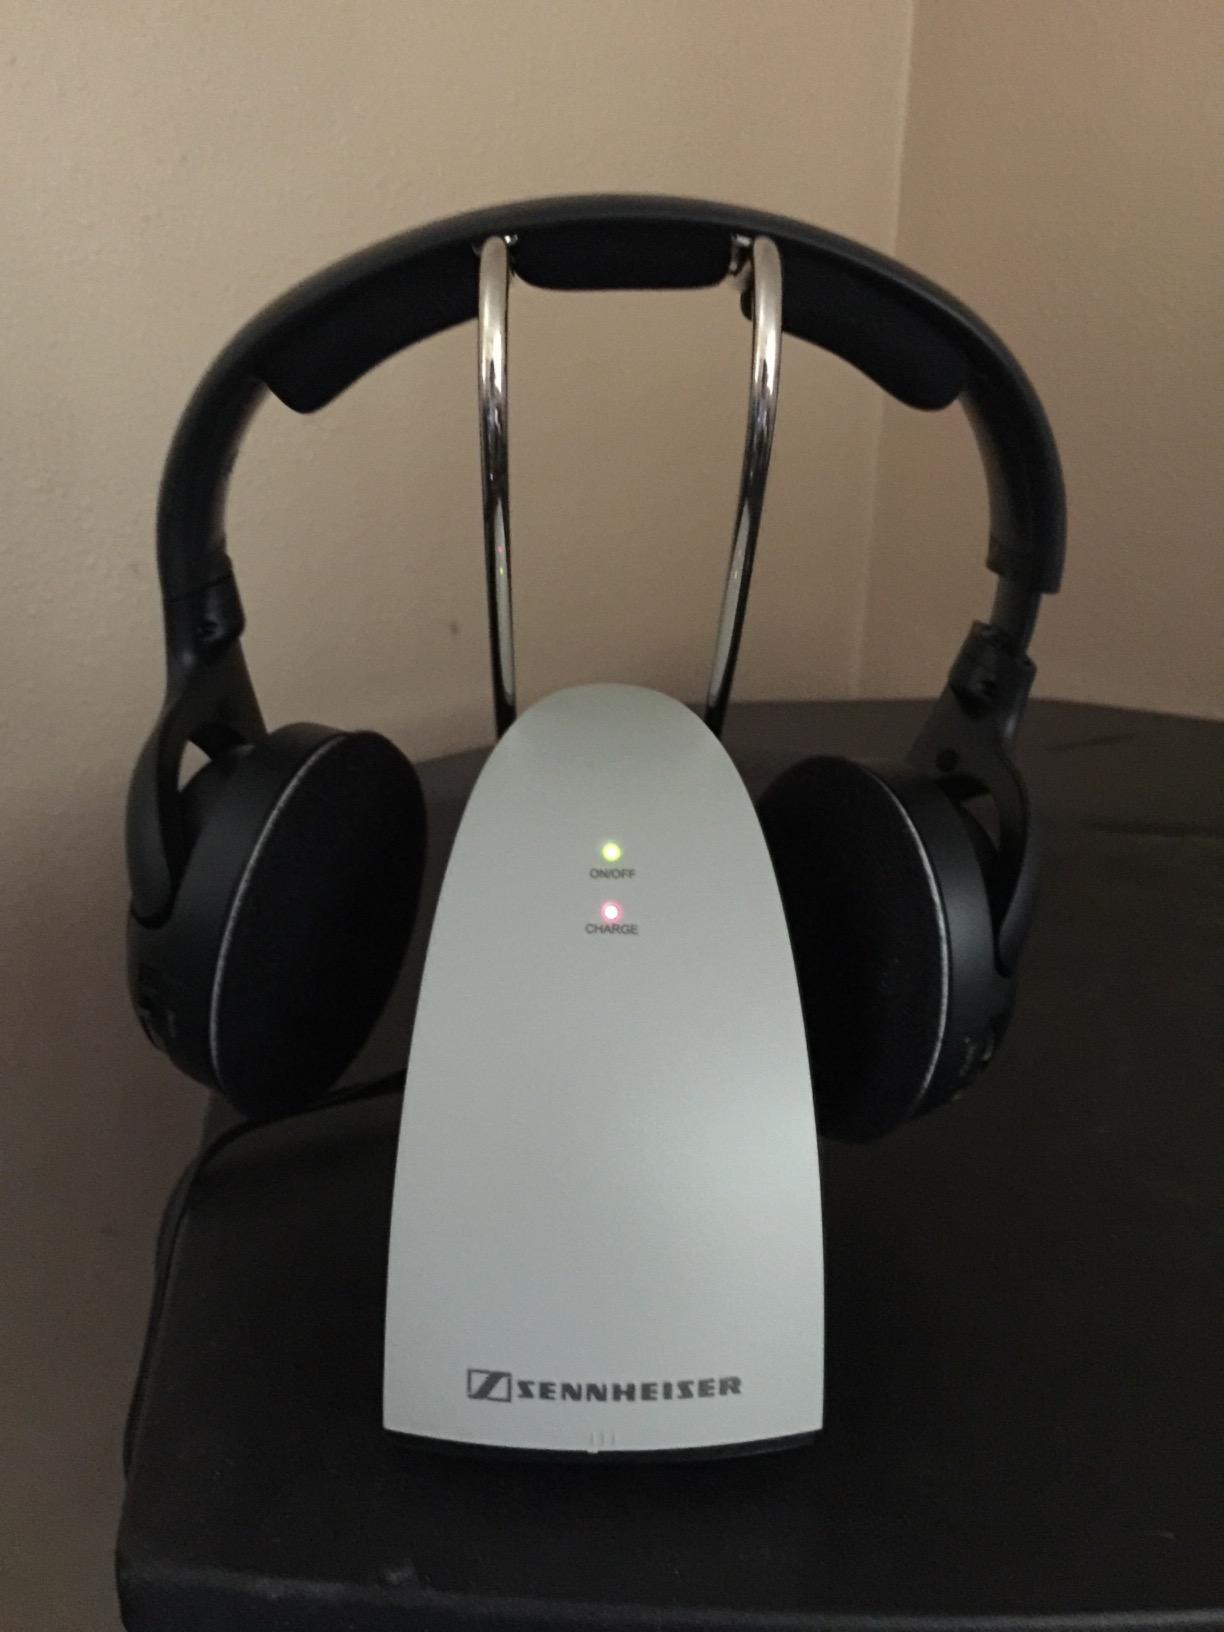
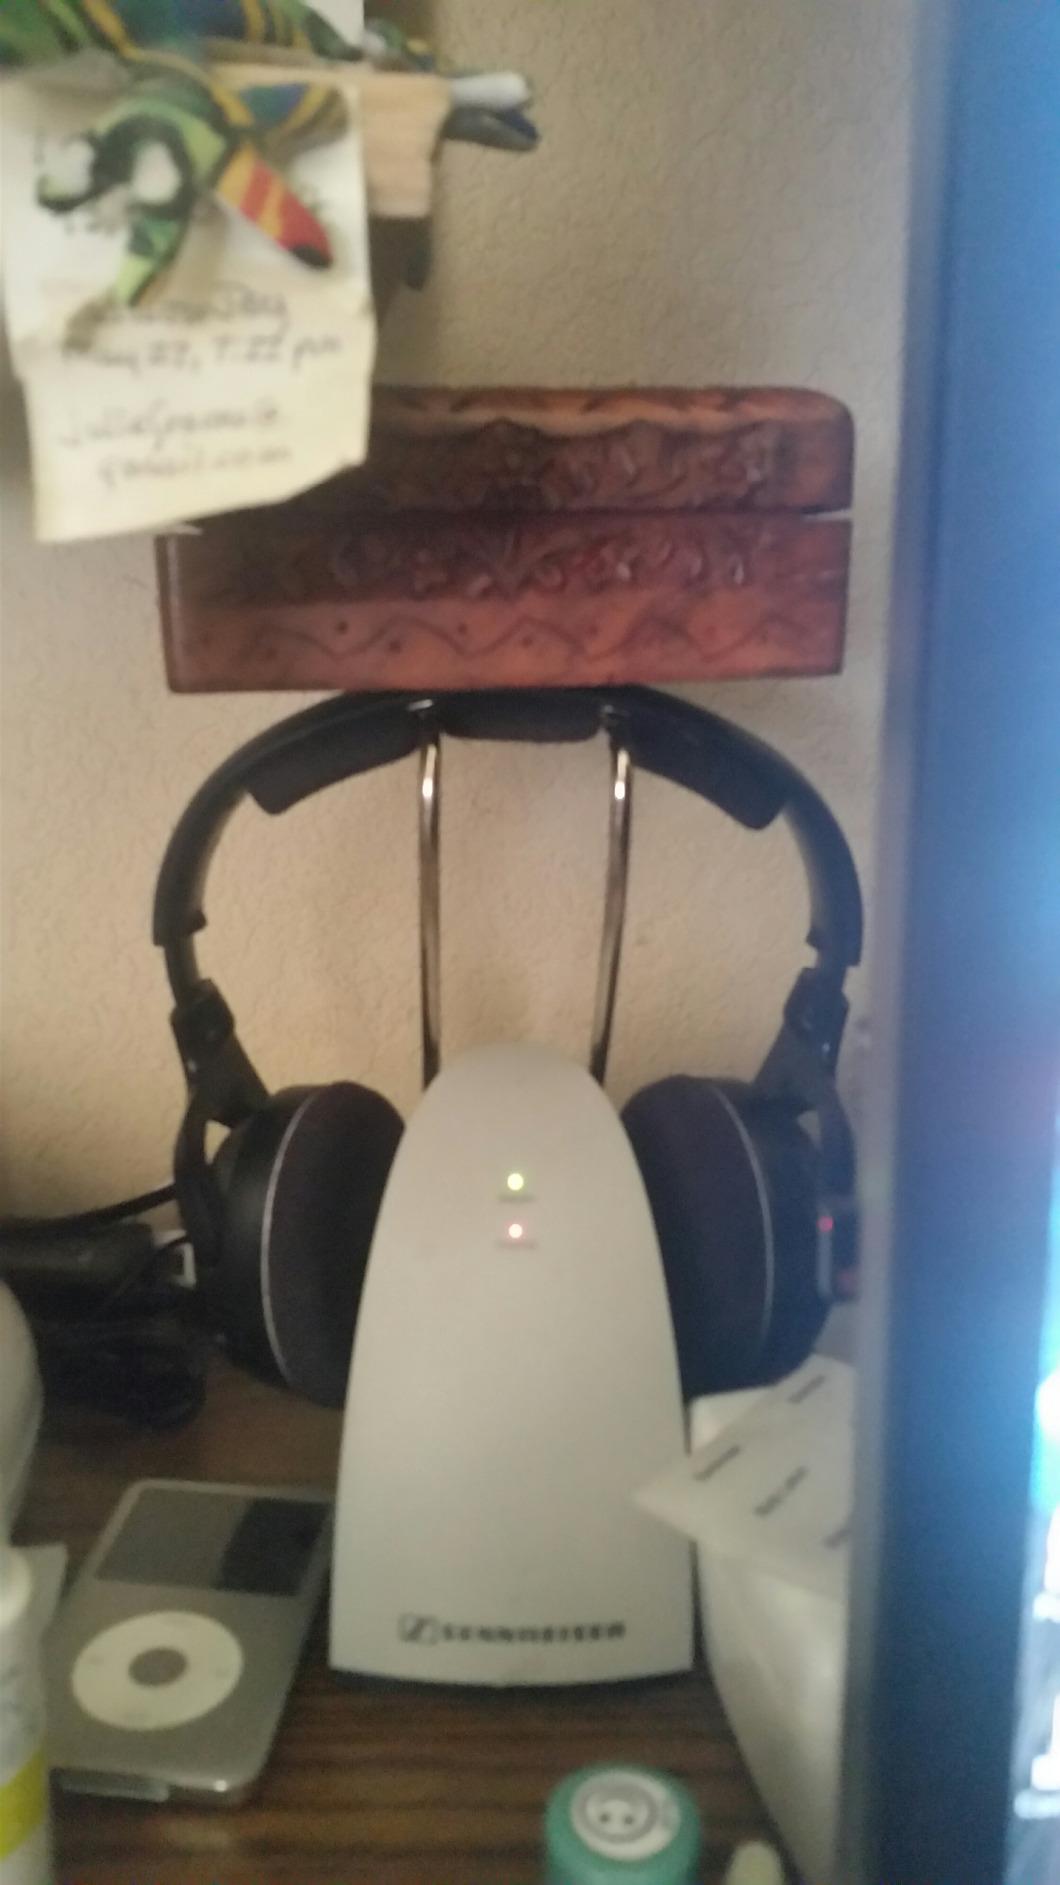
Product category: headphones
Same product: yes